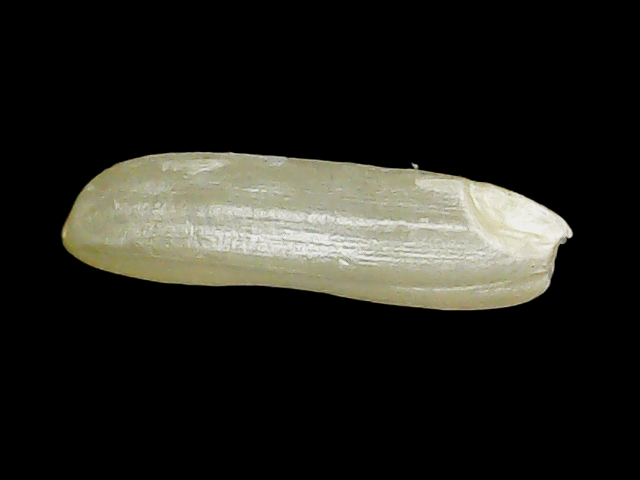
Rice variety: Binadhan26